The White Queen (novel)

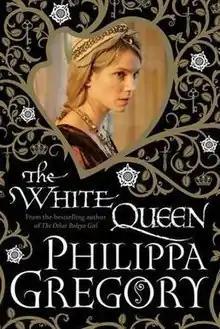
First UK edition cover

The White Queen is a 2009 historical novel by Philippa Gregory, the first of her series "The Cousins' War". It tells the story of Elizabeth Woodville, queen consort of King Edward IV of England. The 2013 BBC One television series "The White Queen" is a 10-part adaptation of Gregory's novels "The White Queen", "The Red Queen" (2010) and "The Kingmaker's Daughter" (2012), and features Rebecca Ferguson as Elizabeth Woodville.